Northampton and Peterborough Railway

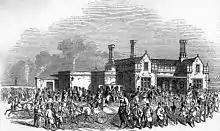
Northampton railway station in 1847

The London and Birmingham Railway (L&BR) opened its main line on 17 September 1838, passing from Roade to Rugby to the west of Northampton. The people of Northampton saw that they were at a commercial and economic disadvantage not having a railway station in their town, and following a public meeting on 8 March 1838, they petitioned the L&BR to provide a branch line to their town. After consideration the L&BR considered that a branch line from Blisworth to Northampton and Peterborough would be advantageous, by connecting Peterborough into their system, as well as the intervening agricultural terrain. Peterborough was an important and expanding regional centre, although the route from London via Blisworth would be very circuitous. At this early date the advantages of having a railway connection were so considerable, that few reflected on the lengthy and roundabout route.